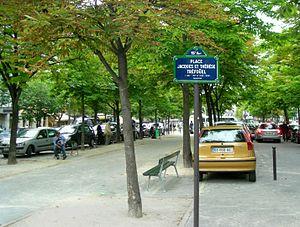
Vue de la place Jacques-et-Thérèse Tréfouël, à Paris, dans le 15e arrondissement.
La place Jacques-et-Thérèse-Tréfouël est située dans le quartier Necker, dans le 15ᵉ arrondissement de Paris.
Le boulevard Pasteur est une voie située dans le quartier Necker du 15ᵉ arrondissement de Paris.